Rimicaris exoculata

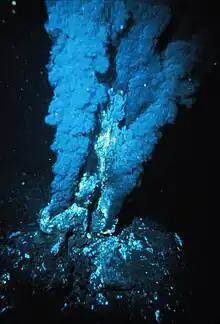
Hydrothermal 'black smoker' vent in the Atlantic Ocean

"Rimicaris exoculata" is a prevalent species found on active hydrothermal edifices at deep-sea vents of the Mid-Atlantic Ridge at depths of up to . "R. exoculata" tends to cluster in great numbers (often in the thousands of individuals) near where the hydrothermal fluid escapes the vent, where steep thermal and chemical gradients are expected.